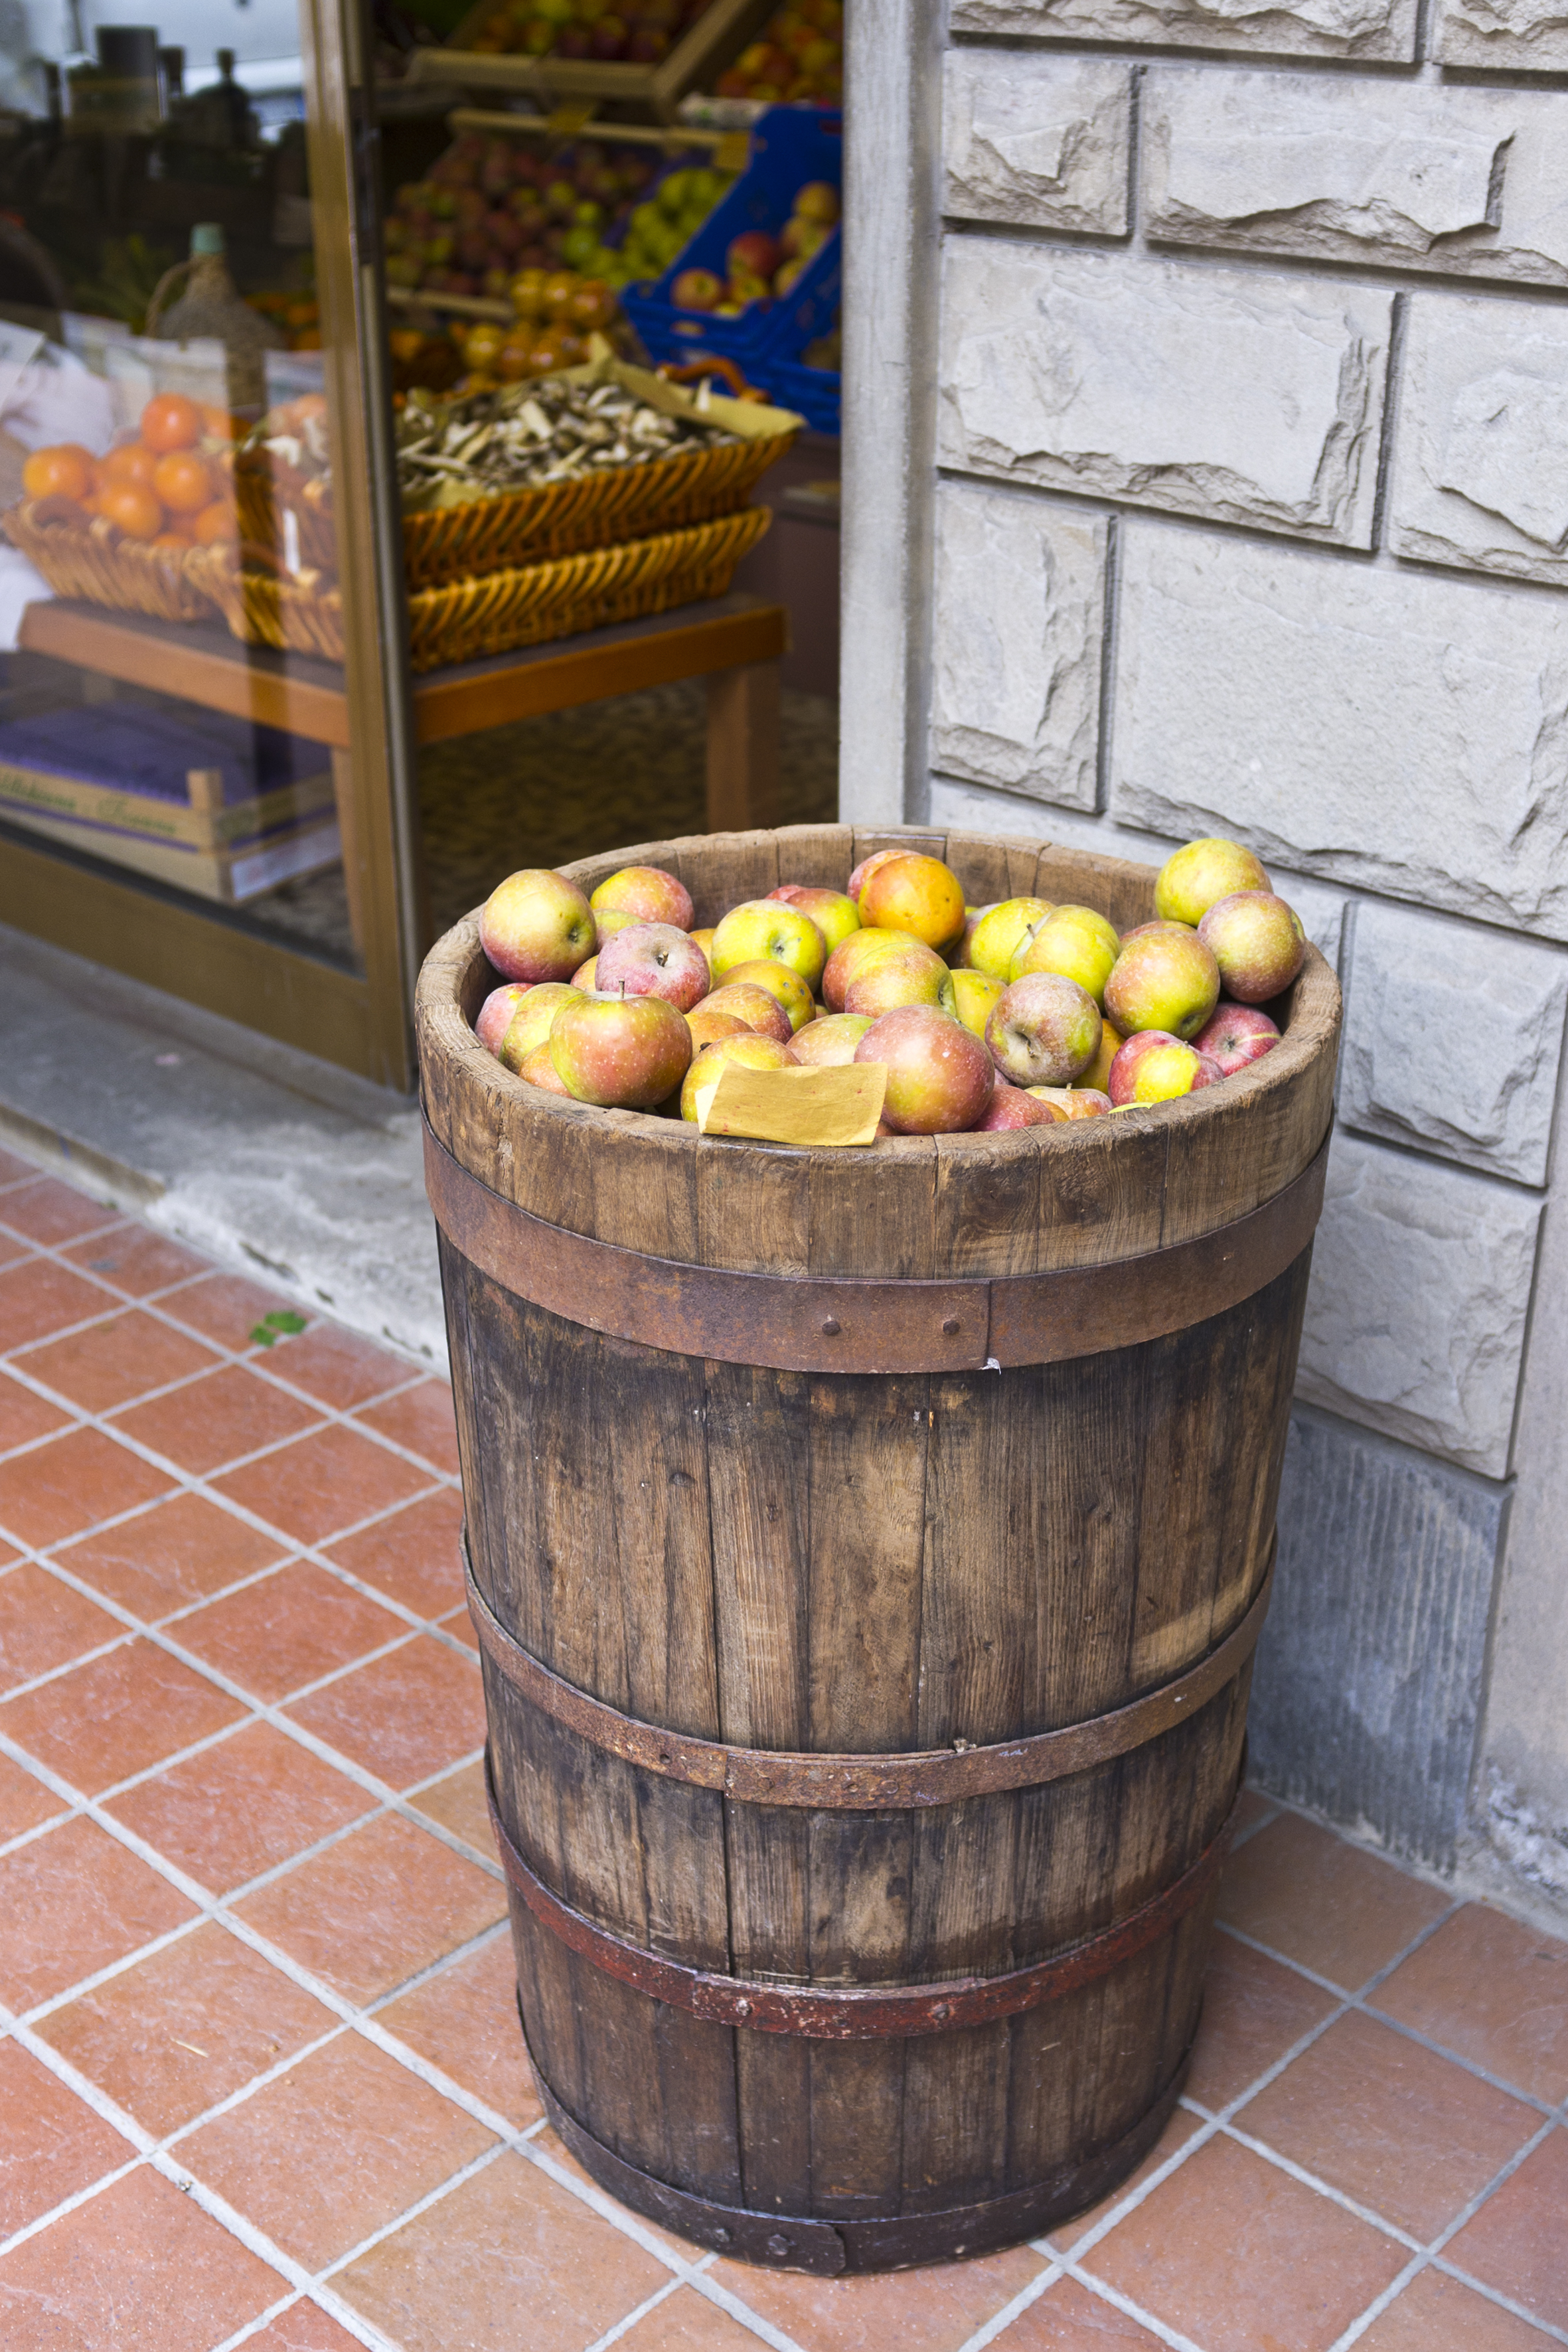
food, produce, italy, tuscany, barga, man made object